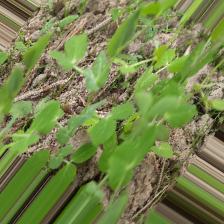
Label: Powdery Mildew